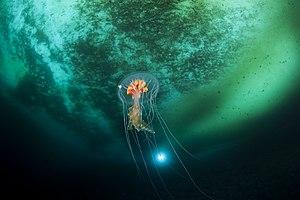
méduse dans son environnement, ici élément de la biodiversité antarctique
Diplulmaris antarctica est une espèce de méduse de la famille des Ulmaridae. Elle vit dans l'océan Austral, près de la surface, dans les eaux du plateau continental autour de l'Antarctique.